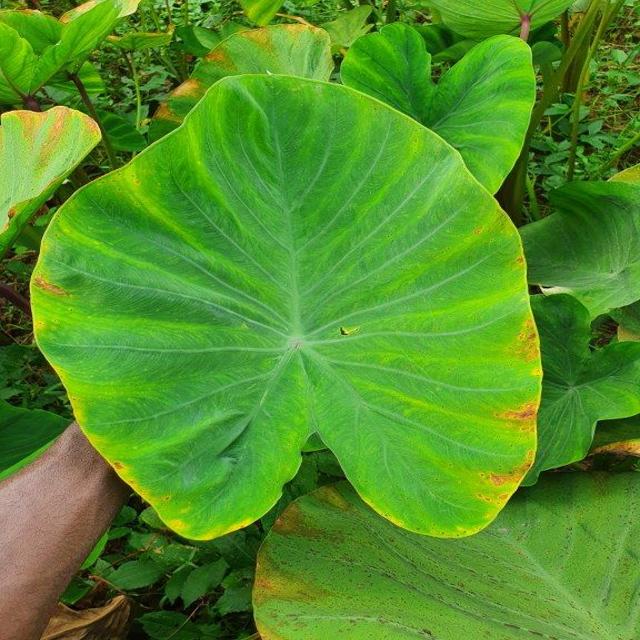
Label: Mid_Blight